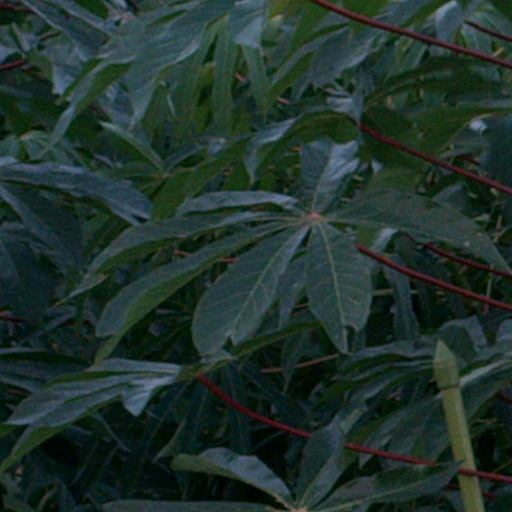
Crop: cassava